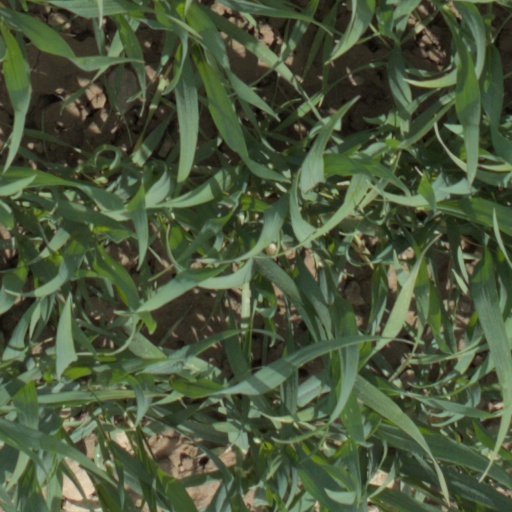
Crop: wheat